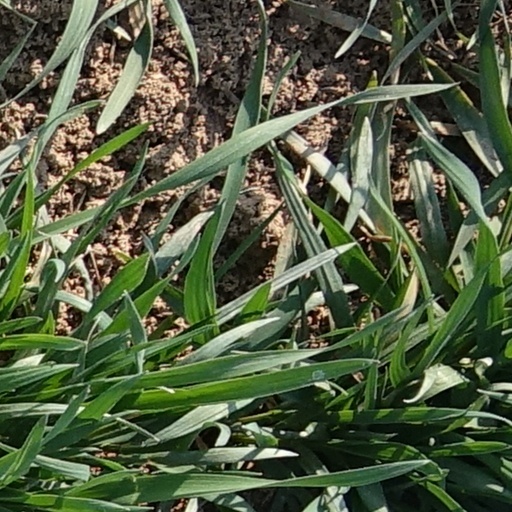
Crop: wheat